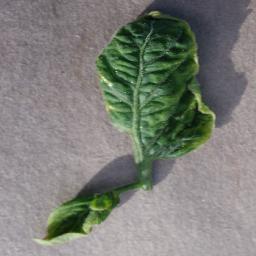
Label: Tomato___Tomato_Yellow_Leaf_Curl_Virus